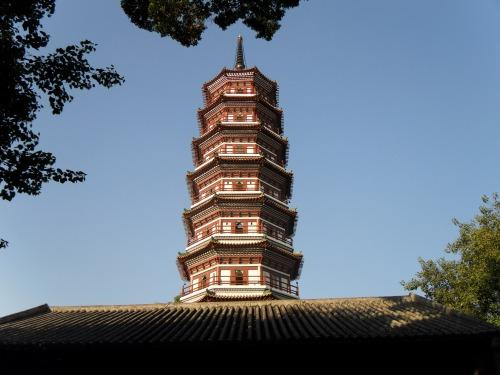
地标名称：六榕寺
所在城市：广州市·越秀区